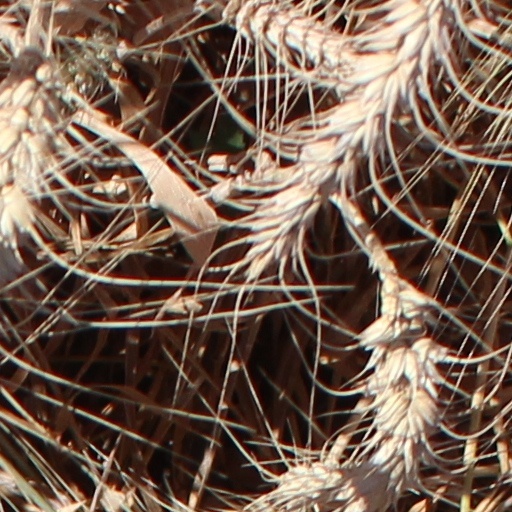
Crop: wheat